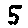
Label: 5